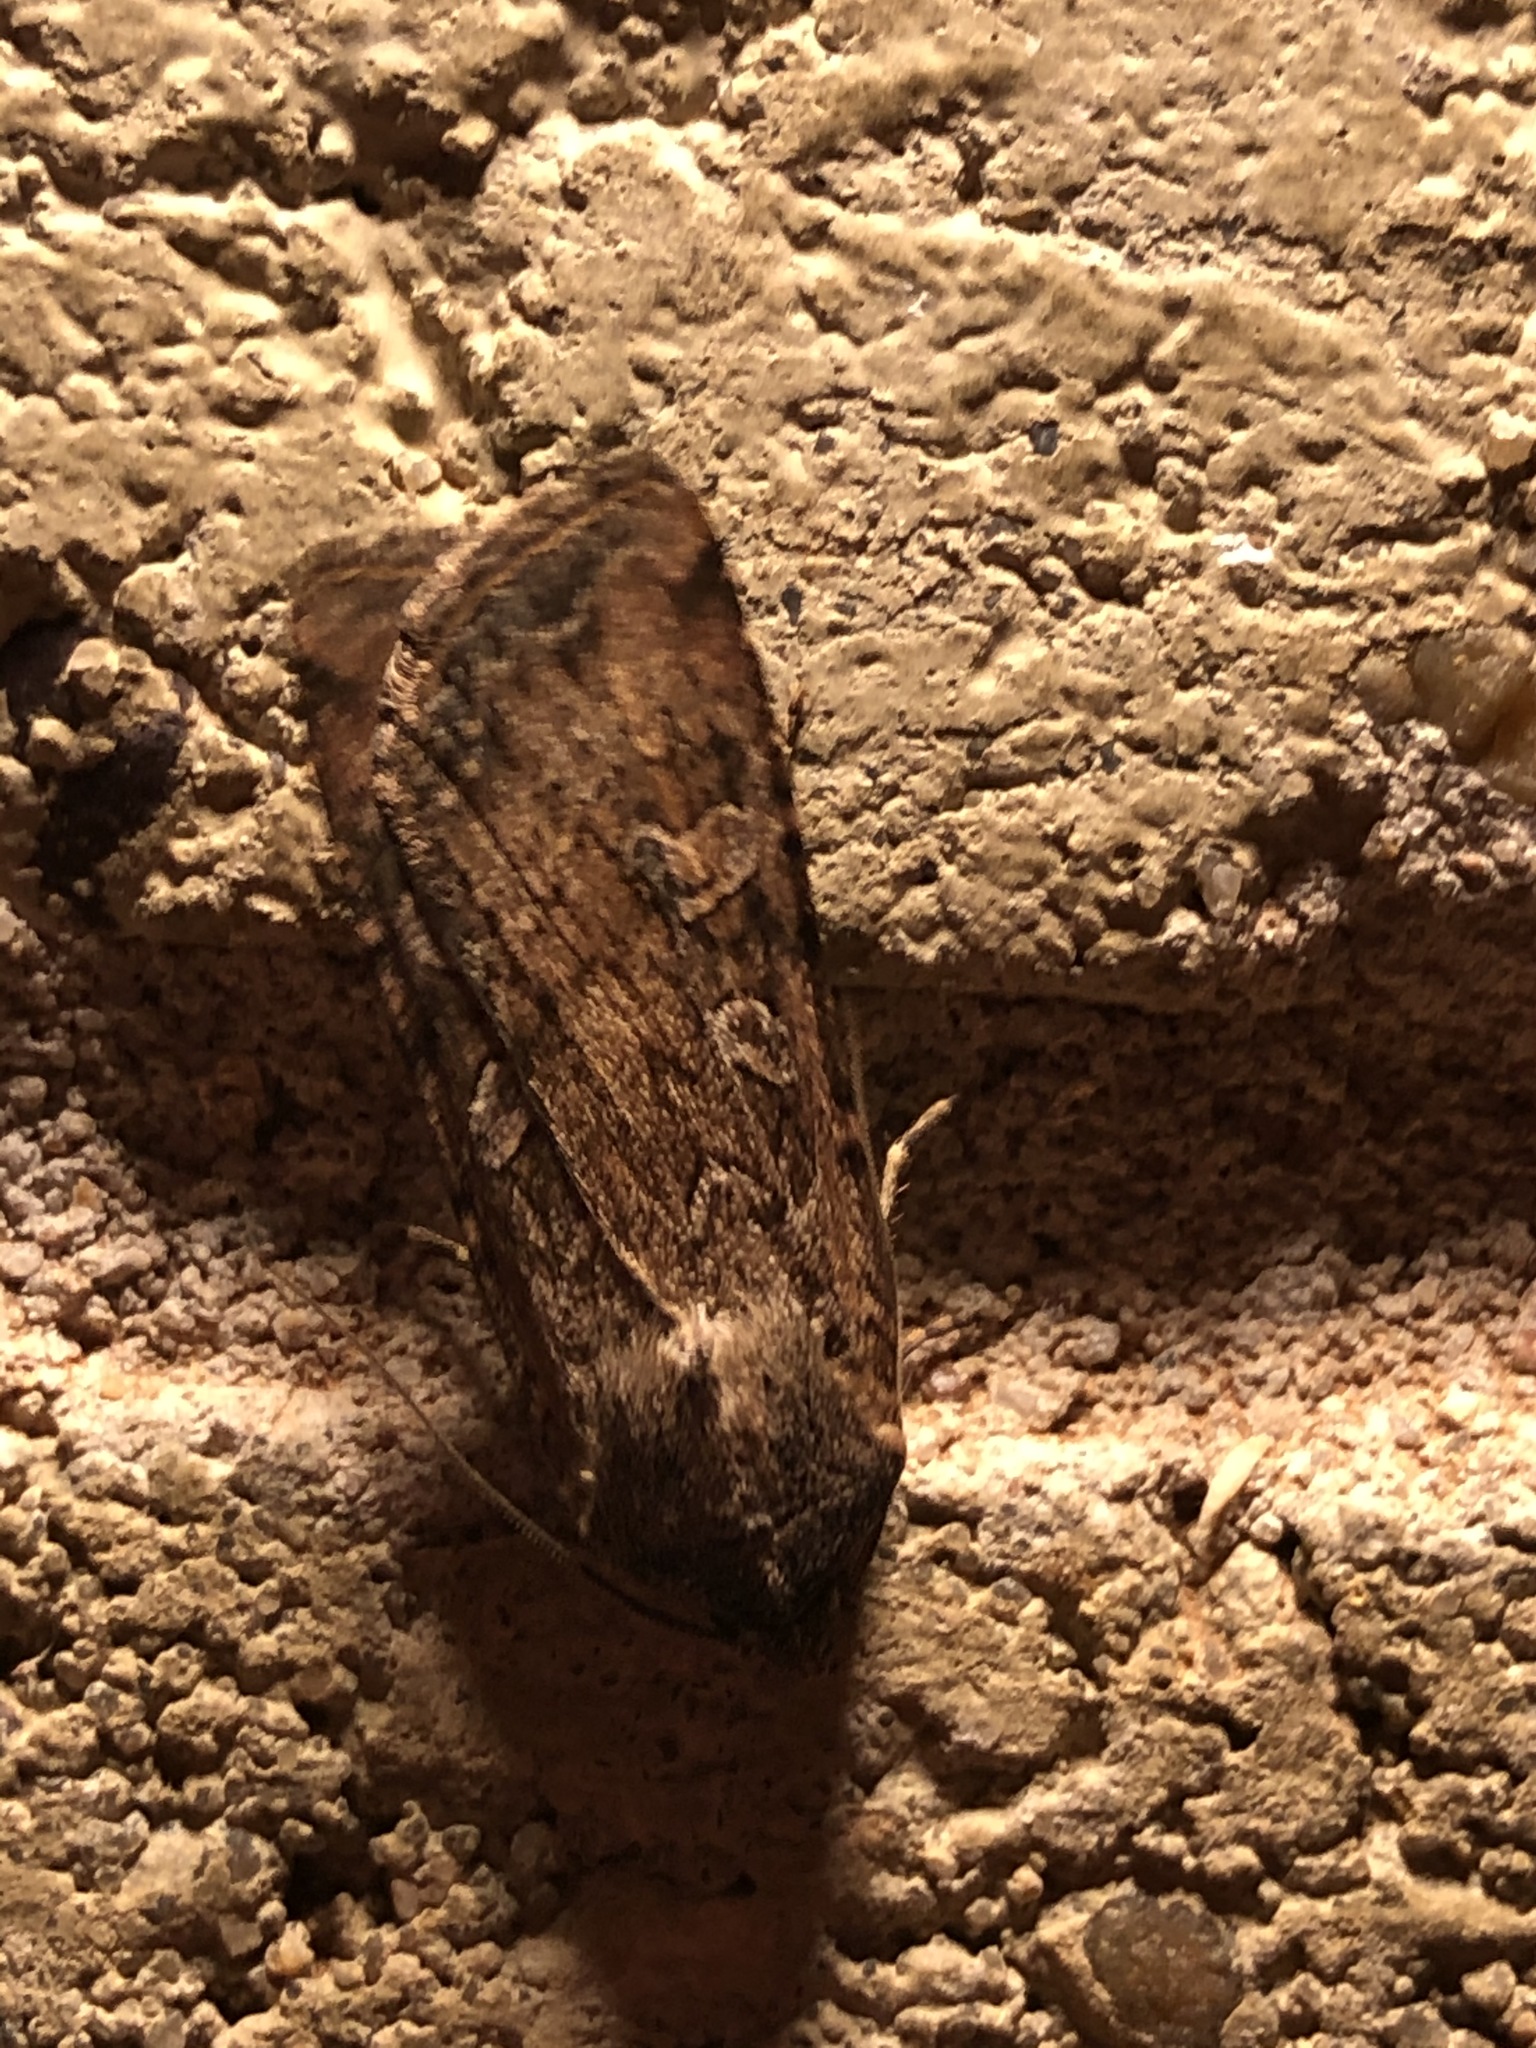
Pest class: cutworms